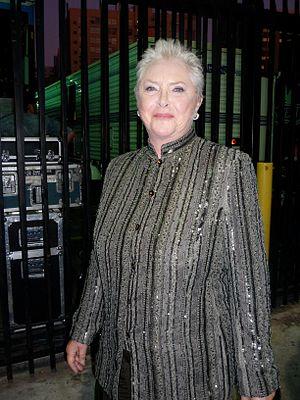
Susan Flannery est une actrice américaine née le 31 juillet 1939 à Jersey City.